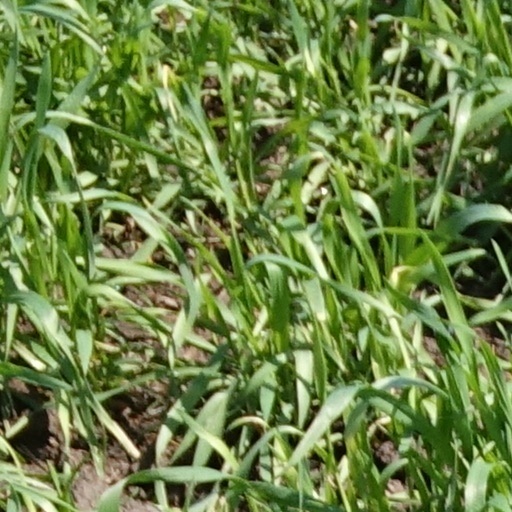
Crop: wheat